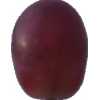
Label: pink_grape